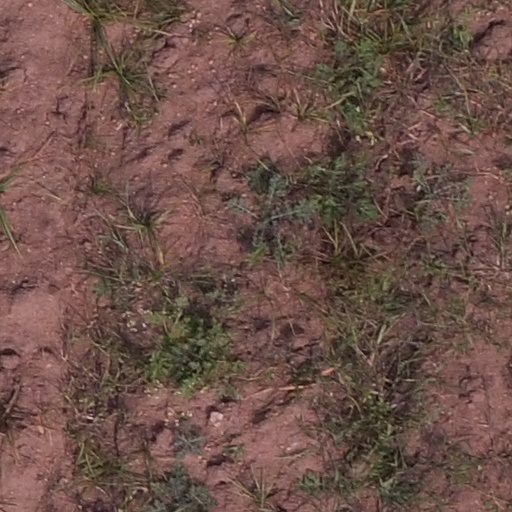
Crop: maize; corn